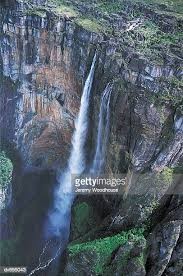
Landmark: Angel Falls